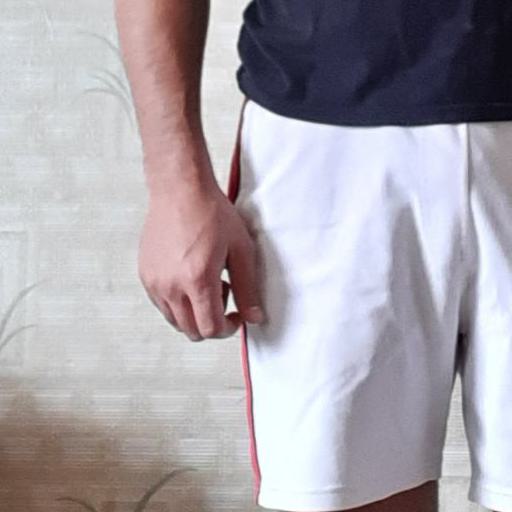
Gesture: no_gesture